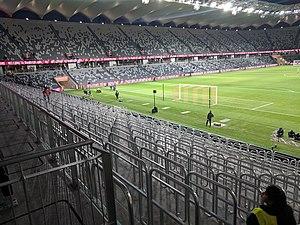
Le stade Western Sydney, aussi connu pour raison de naming sous le nom de Bankwest Stadium est un stade rectangulaire polyvalent situé à Parramatta, dans la Nouvelle-Galles du Sud, en Australie. Il remplace en lieu et place le stade de Parramatta. D'une capacité de 30 000 places, le stade a ouvert ses portes en avril 2019. Le stade appartient au gouvernement NSW, exploité par VenuesLive, conçu par Populous Architects et construit par Lendlease avec un coût de construction de 360 millions de dollars. Le stade accueillera des matches dans les principaux sports nécessitant un terrain rectangulaire à Sydney.